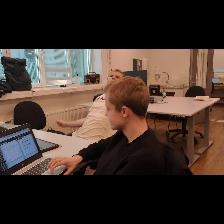
Label: Human